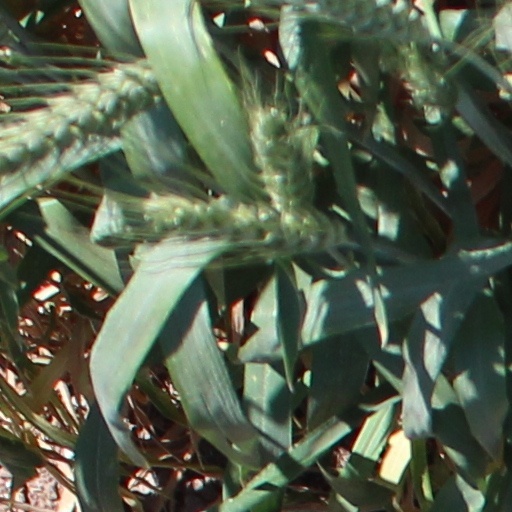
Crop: wheat